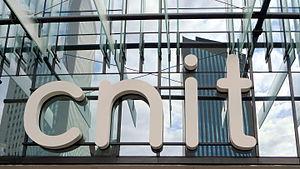
La Défense, Hauts-de-Seine, France.